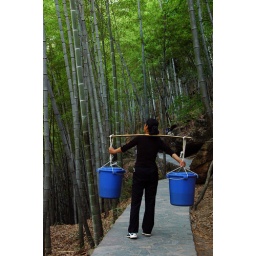
Woman walking through a bamboo forest in China's Anhui province.